Khwaju Kermani

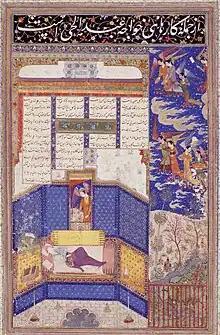
Khwaju Kermani Visited by the Angel of Inspiration in a Dream. It was the first miniature in the manuscript of "Three Masnavis" by Khwaju Kermani illustrated by Junayd in Baghdad in 1396. In 1543/44 Dust Muhammad removed it from the manuscript and placed in the Bahram Mirza Album (Muraqqa), now in the Topkapı Palace Museum

Khwaju Kermani (December 1290 – 1349) was a famous Persian poet and Sufi mystic from Iran.